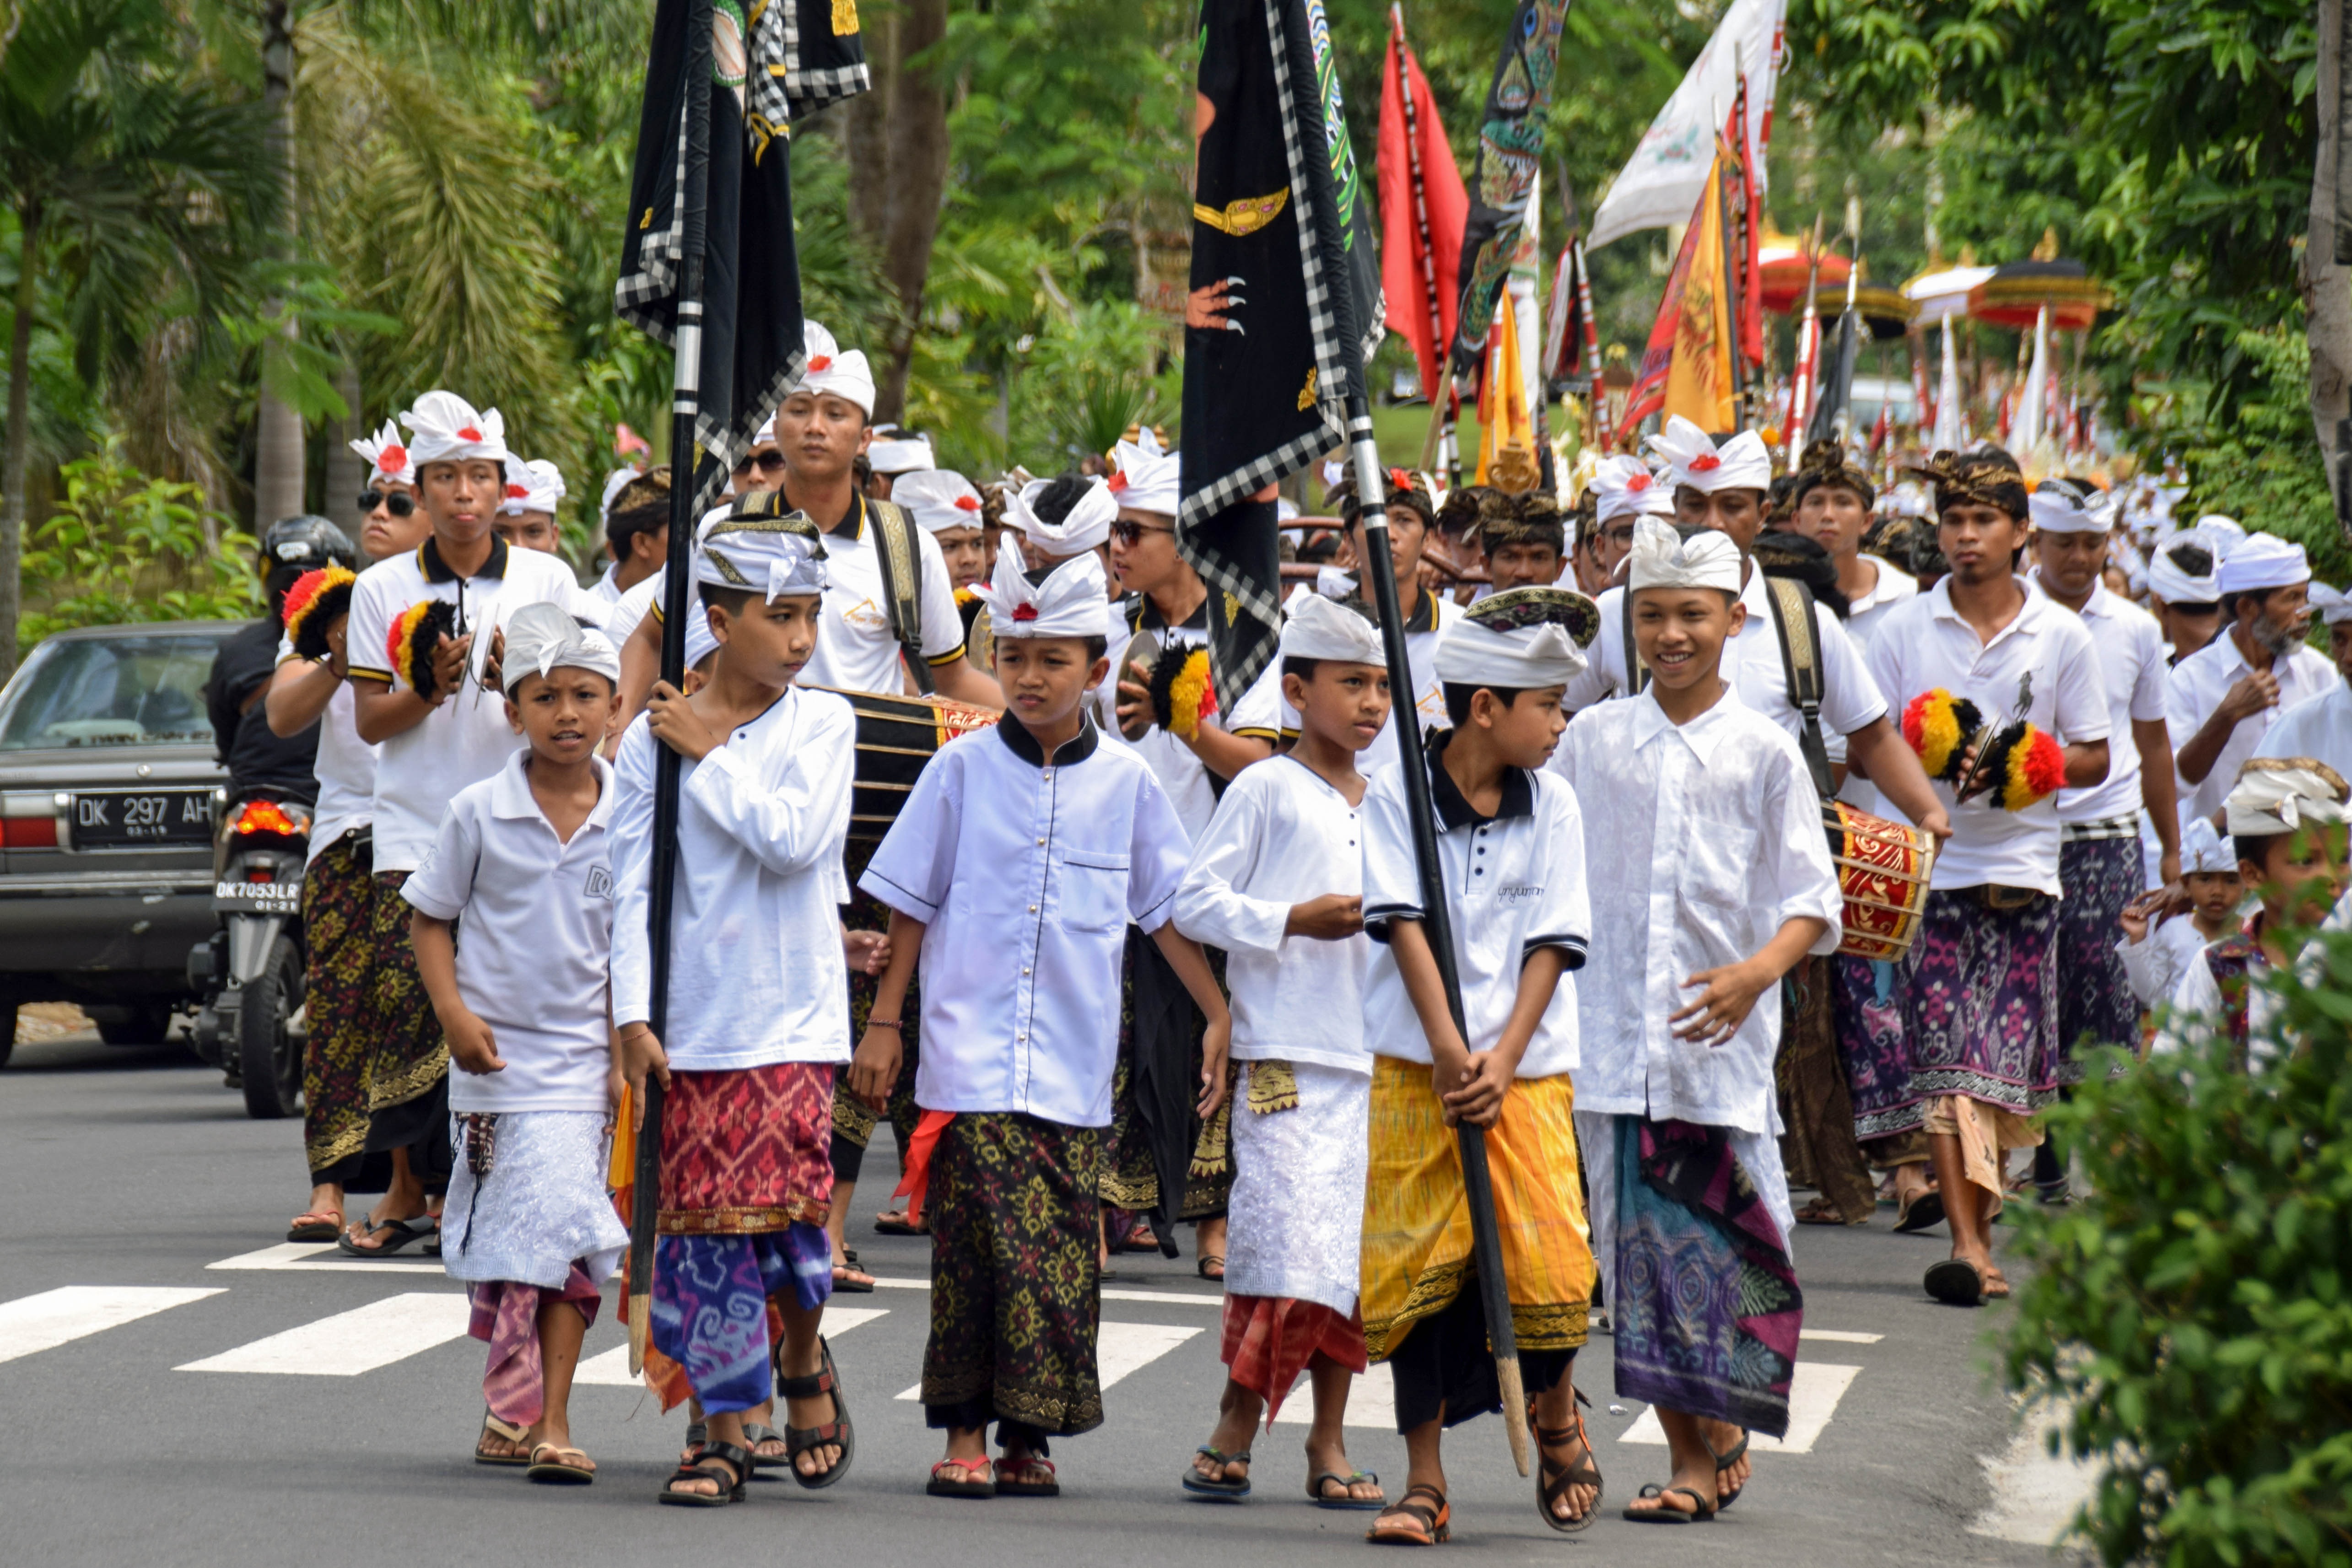
people, travel, religion, human, musician, religious, ceremony, festival, faith, move, holy, gods, offerings, indonesia, tradition, bali, marching, traditionally, hinduism, balinesen, street ceremony